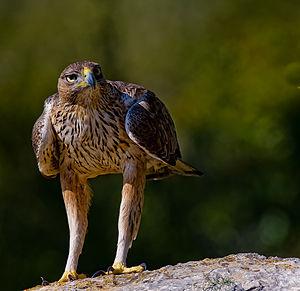
La montagne Sainte-Victoire, en provençal Mont Venturi selon la norme classique ou Mount Ventùri selon la norme mistralienne, est un massif calcaire du Sud de la France, dans la région Provence-Alpes-Côte d'Azur.